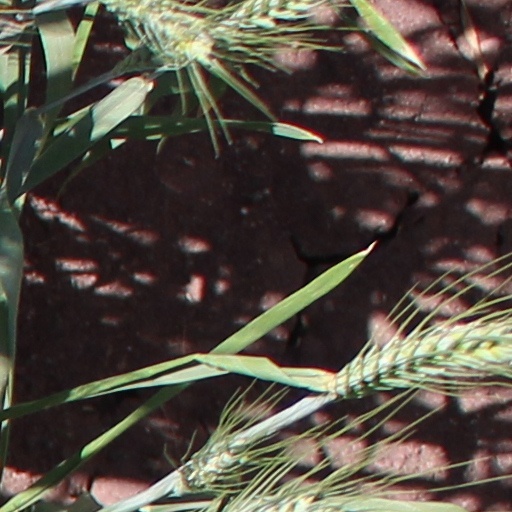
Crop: wheat